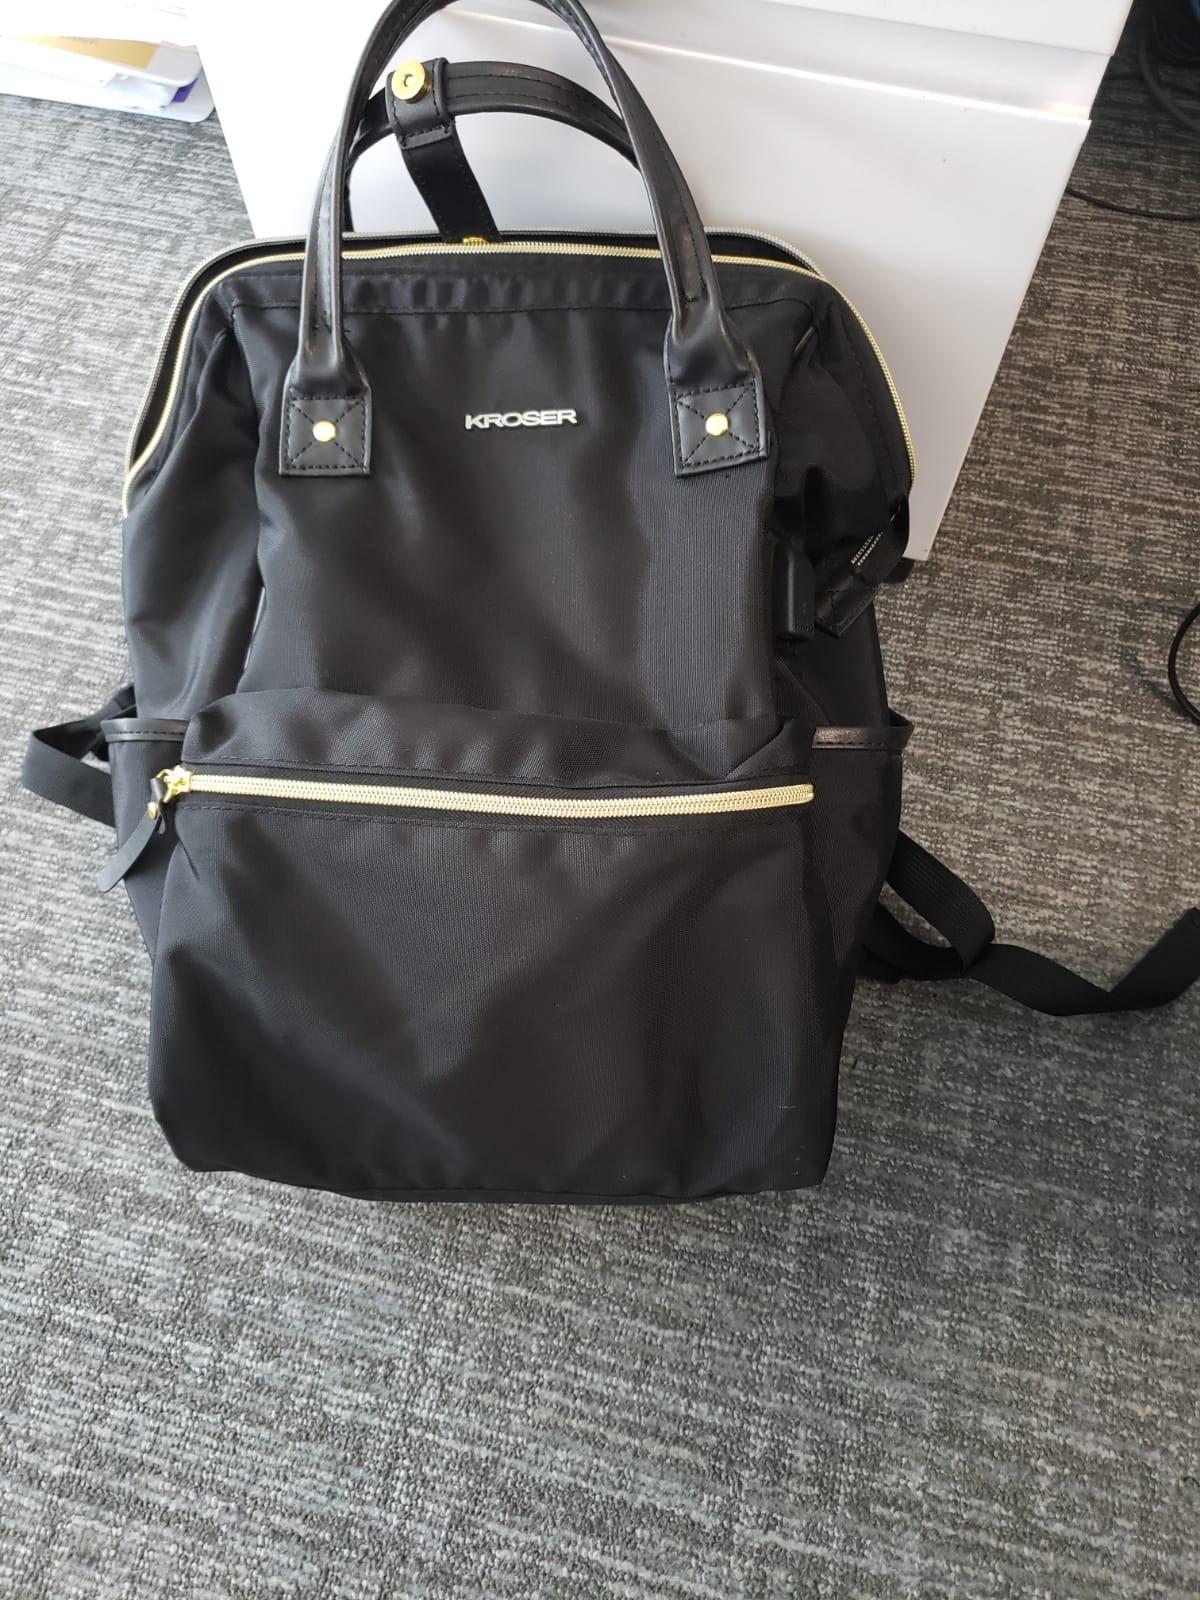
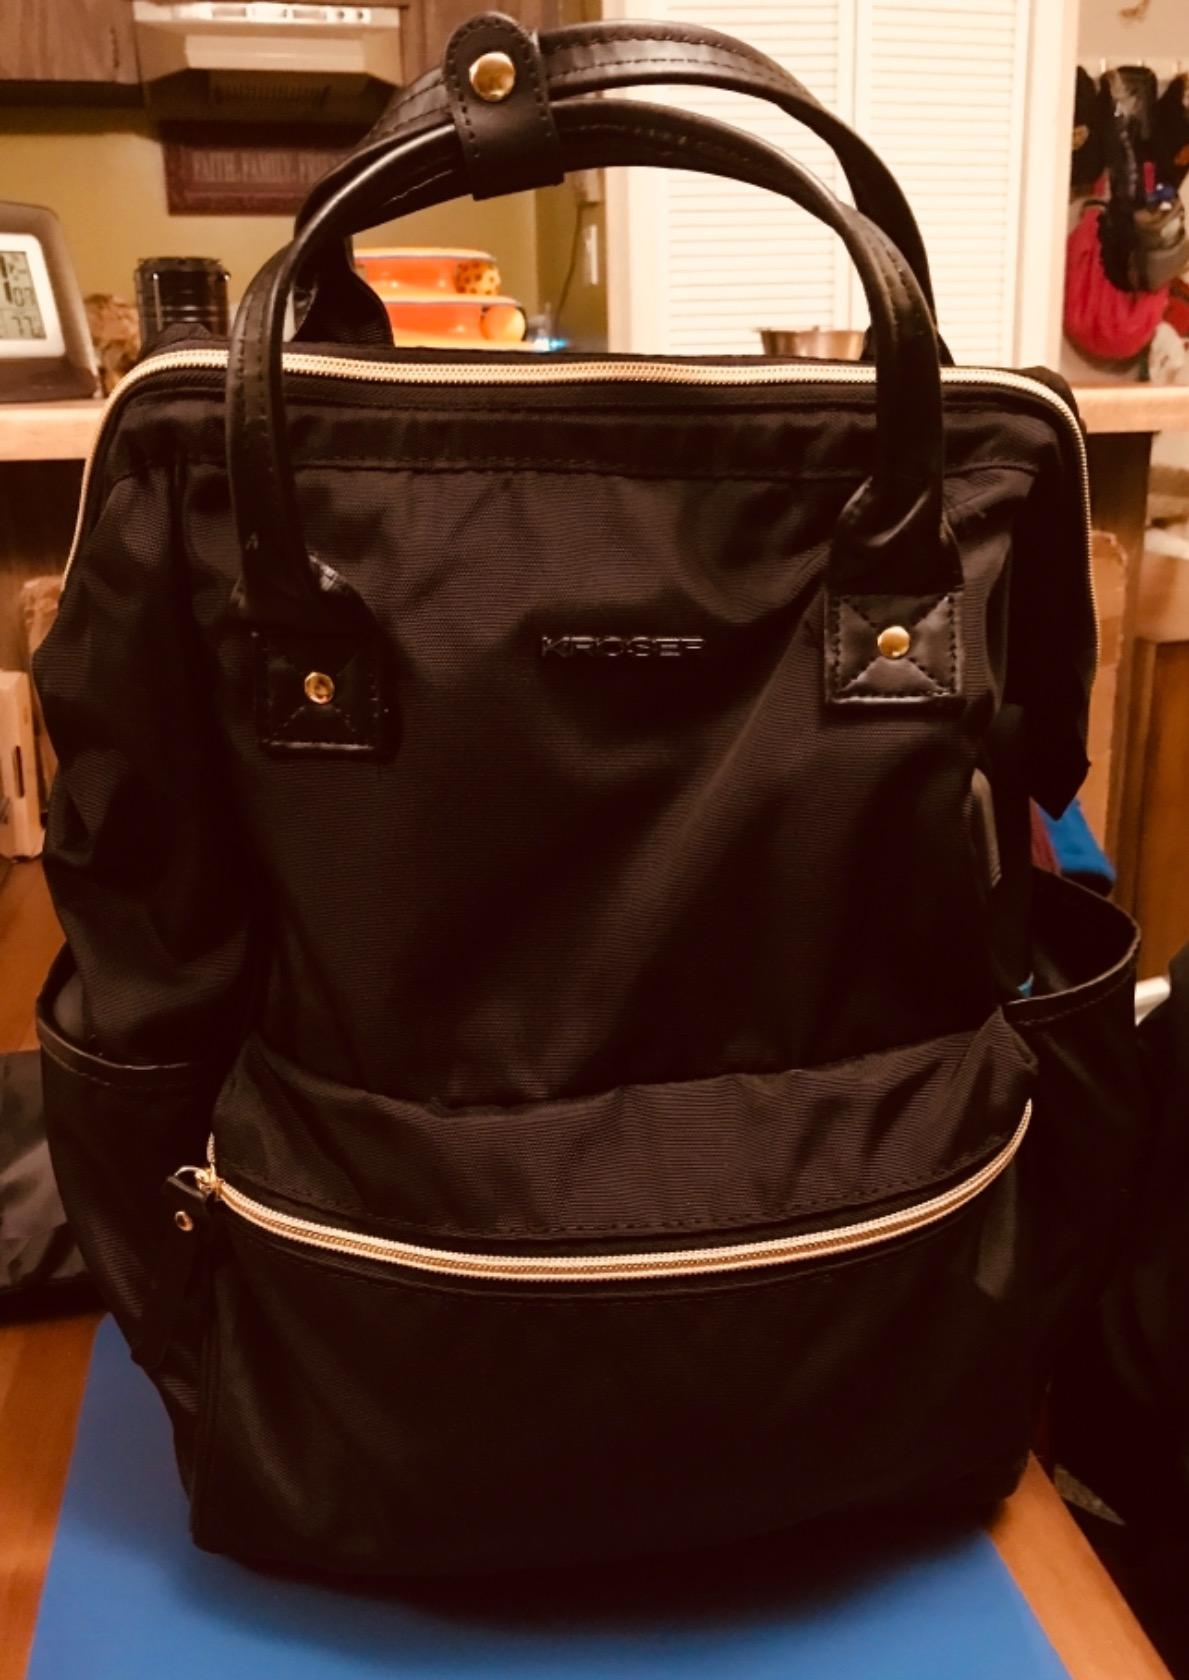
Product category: bag
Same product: yes